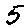
Label: 5